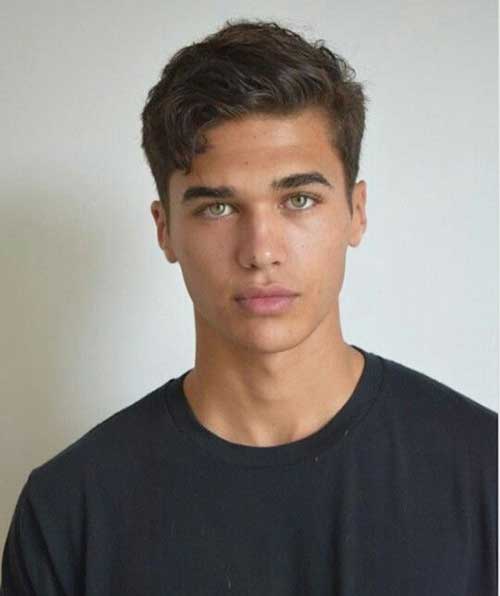
Gender: men